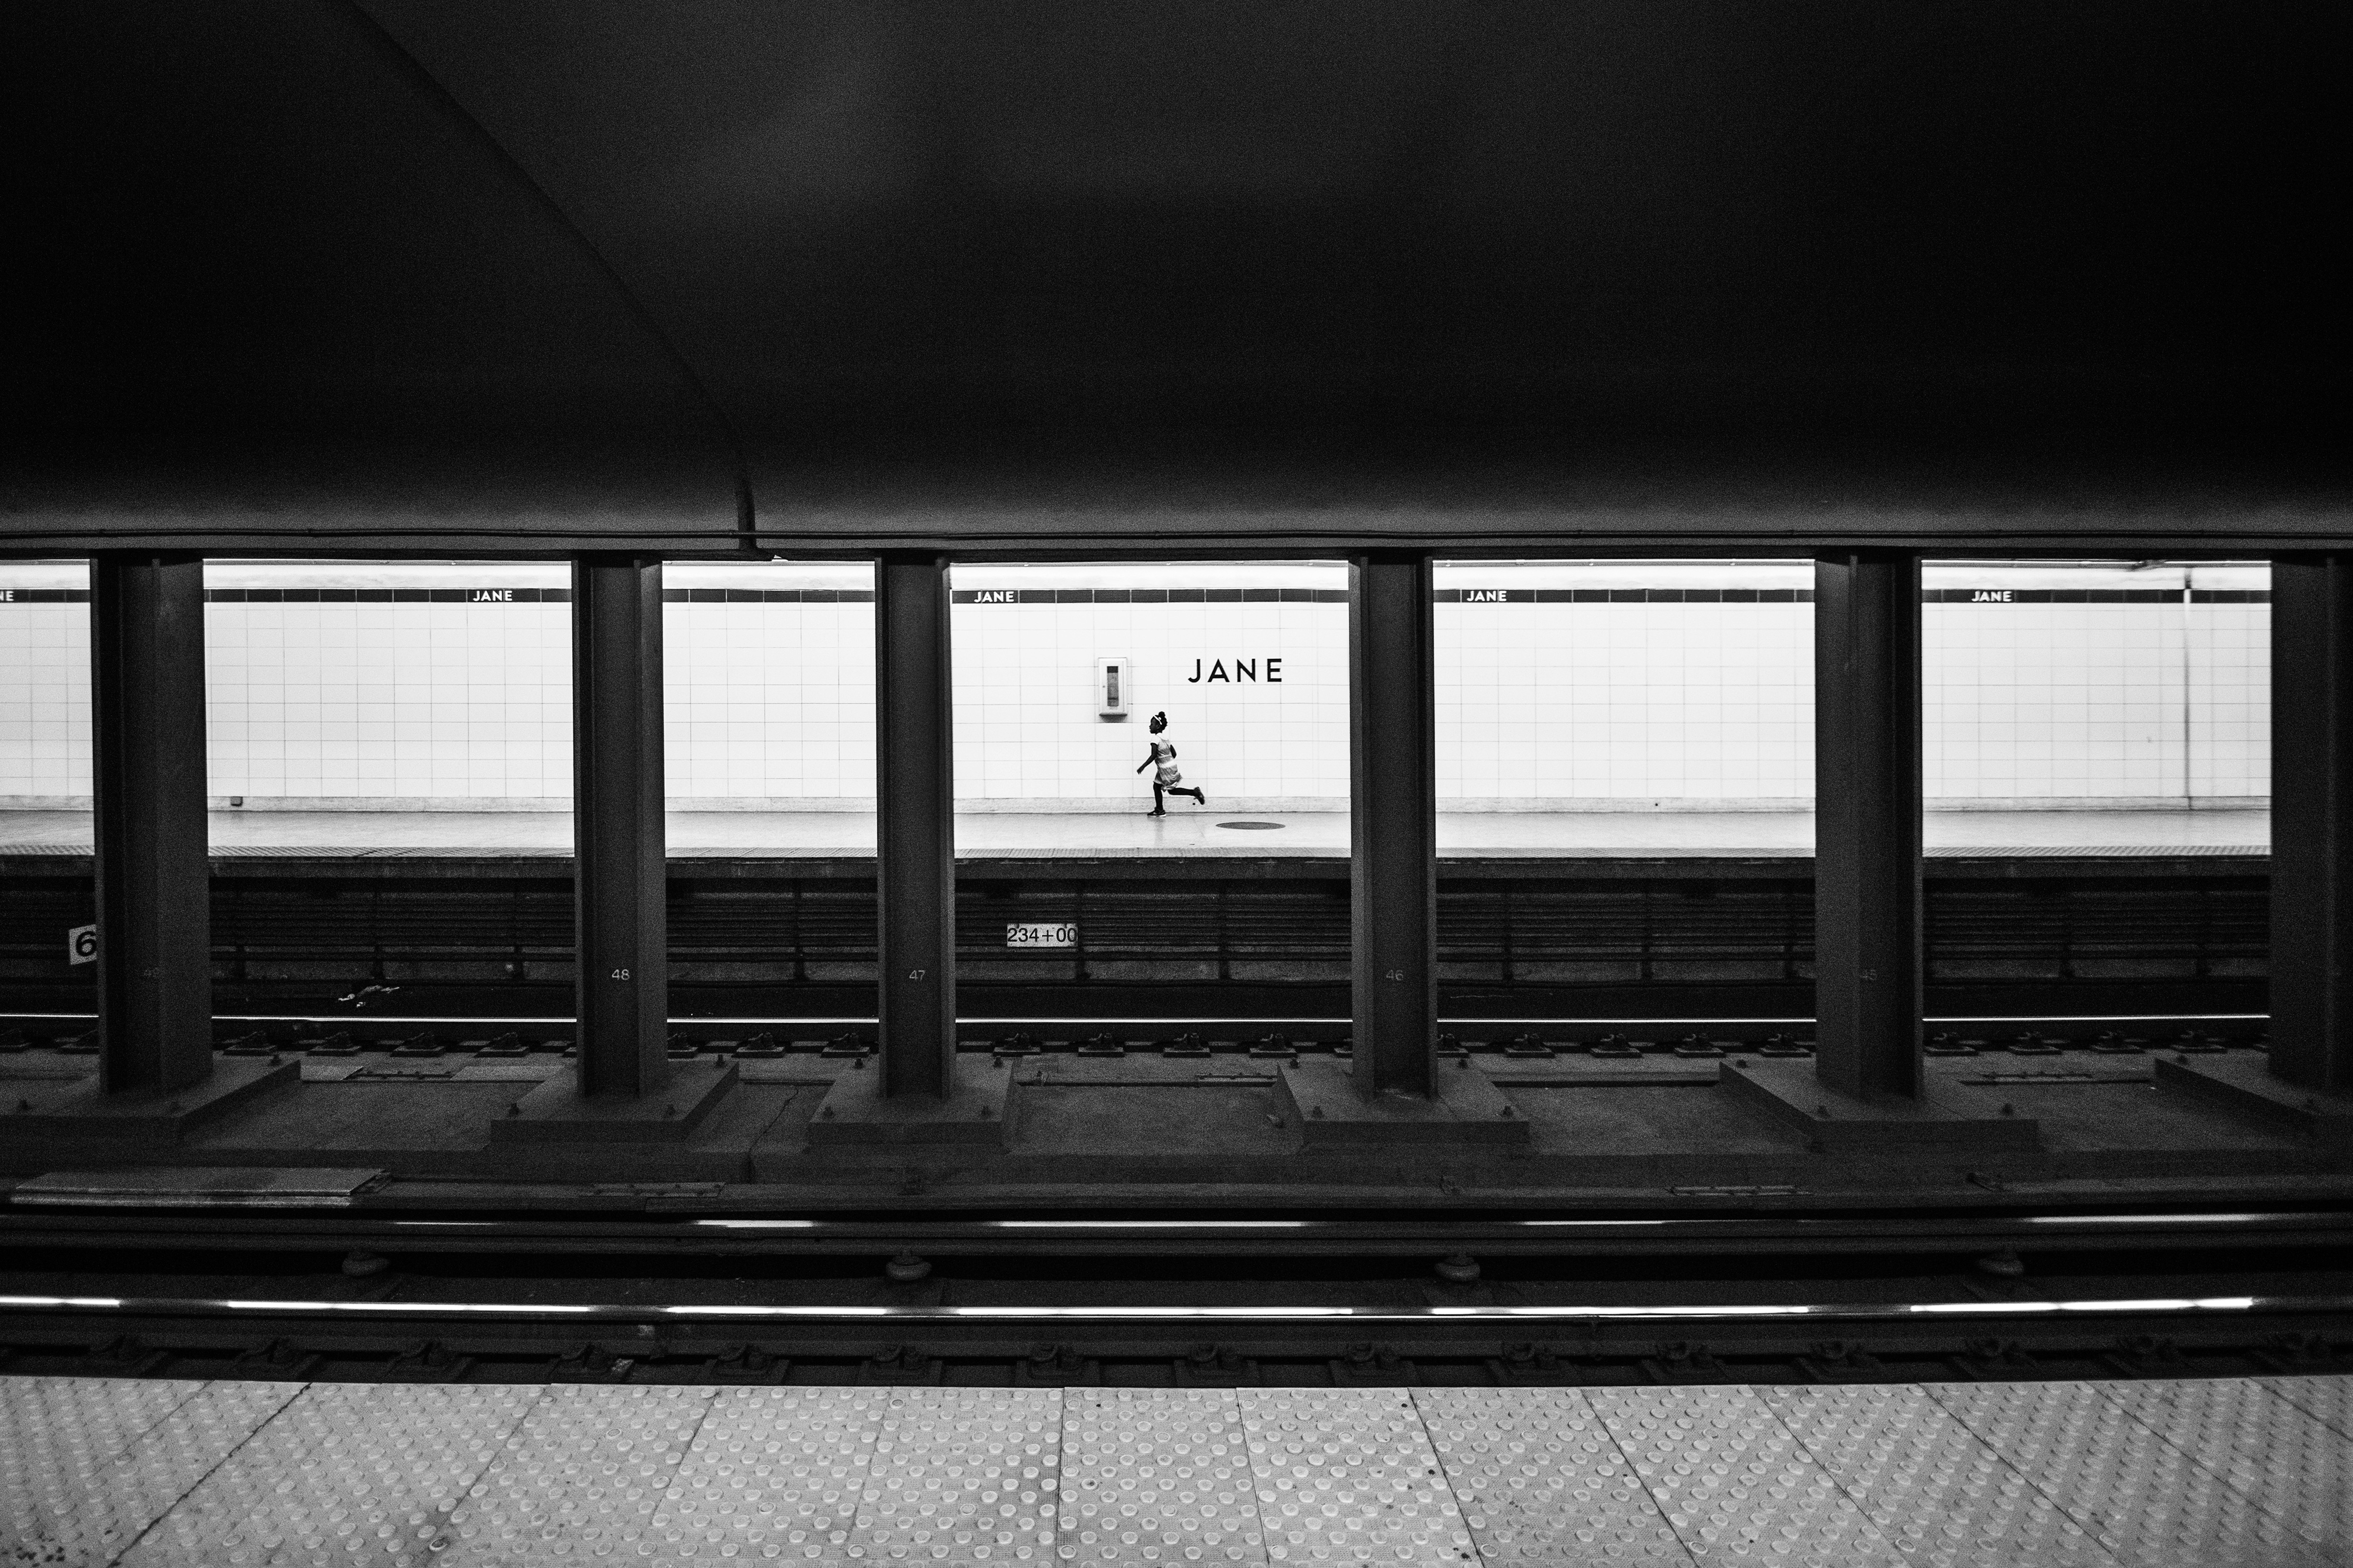
light, black and white, architecture, track, white, window, running, building, train, subway, transport, line, vehicle, darkness, black, monochrome, public transport, shape, monochrome photography, rolling stock, personal computer hardware